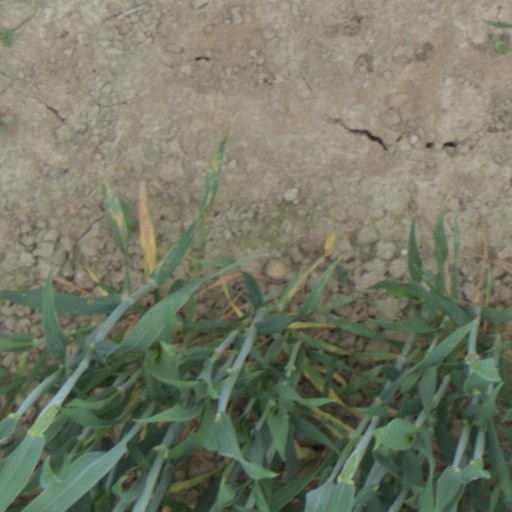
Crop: wheat